Mogens Thorsen

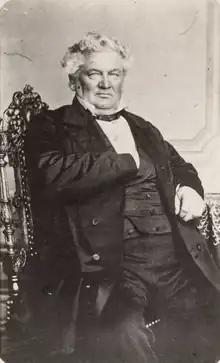
Mogens Thorsen

Thorsen was born in Christiania (now Oslo), Norway. He was the son of Ole Balle Thorsen (1744–1826) and Anna Knudsdatter Schmidt (1757–1832). His father was a merchant and operated a shipping crew in Christiania. Thorsen worked as a skipper until the mid-1830s, at which time he started his own shipping company. He distinguished himself from his competition by investing in large ships and with time became the largest shipowner in Christiania.